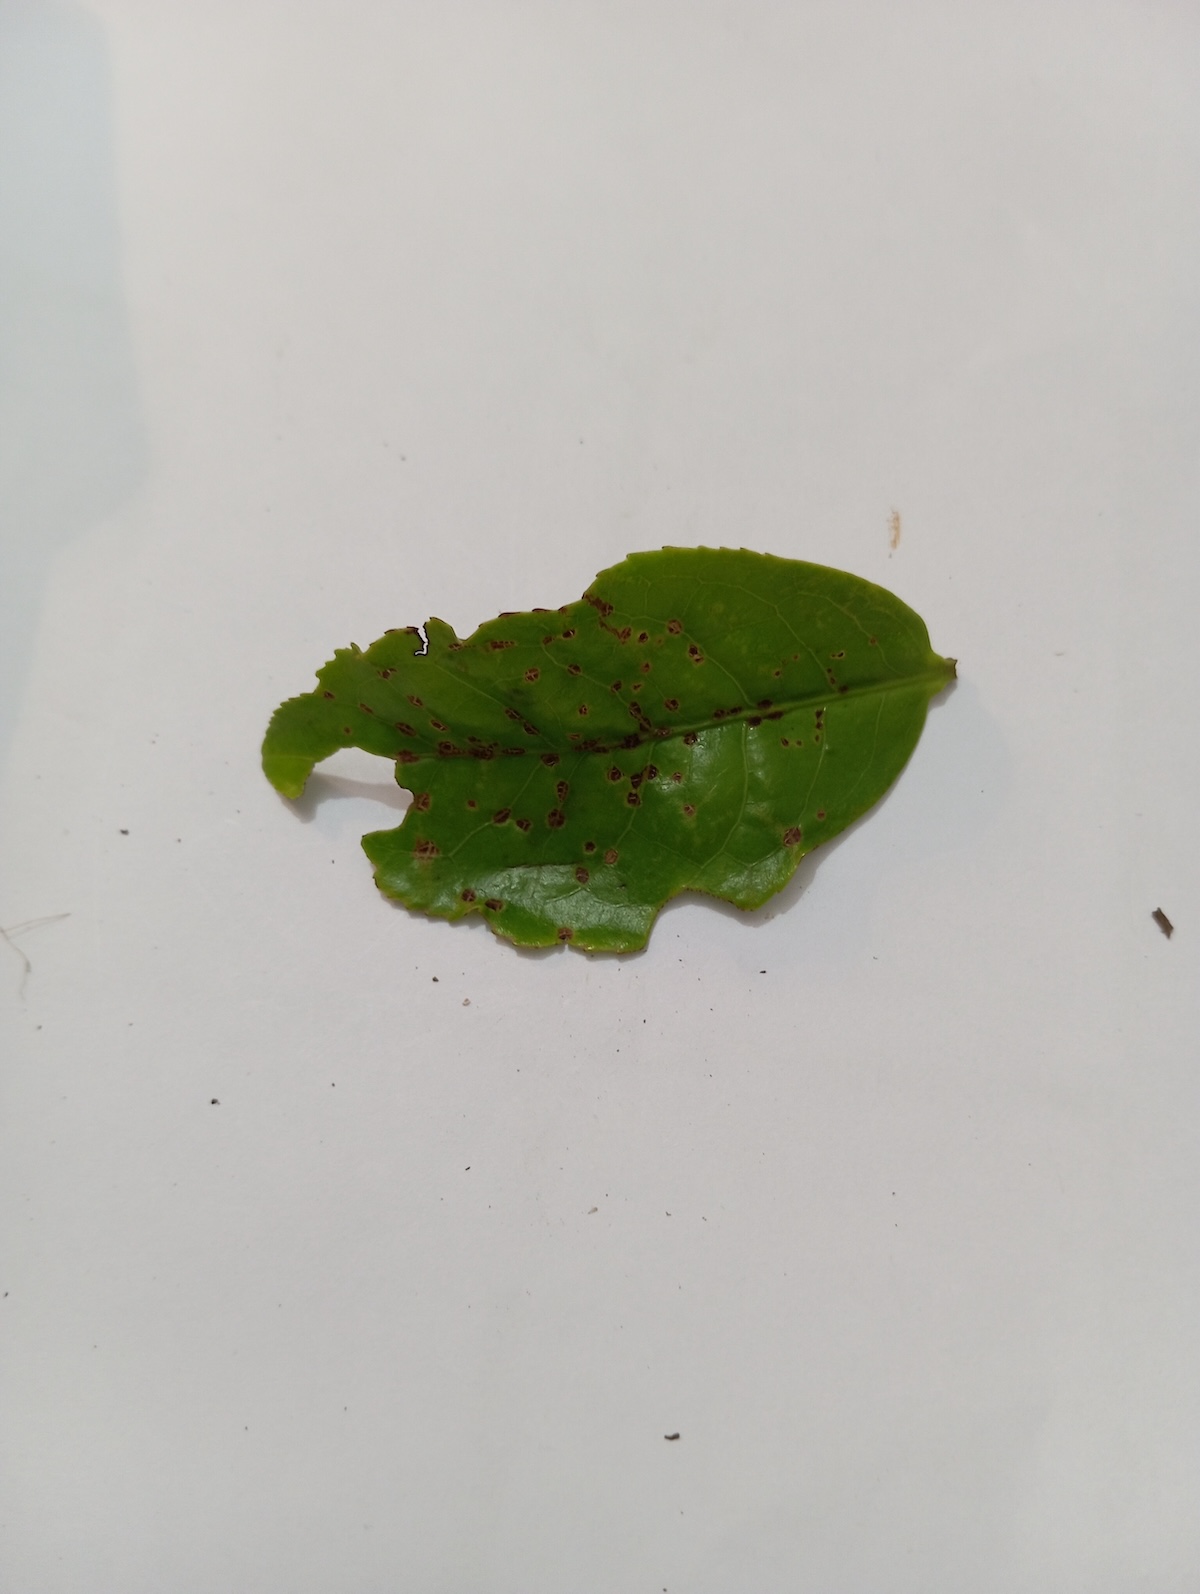
Label: Green mirid bug